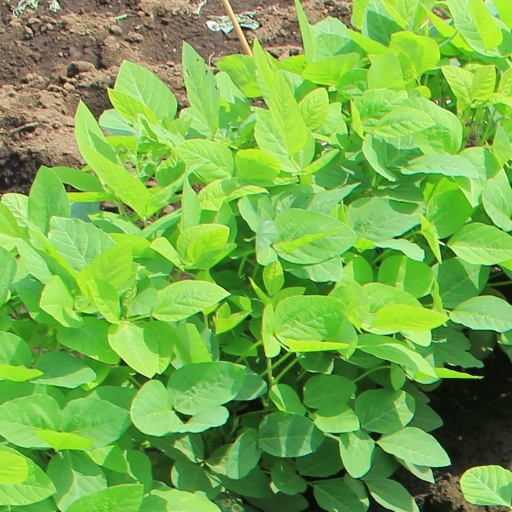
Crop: soybean